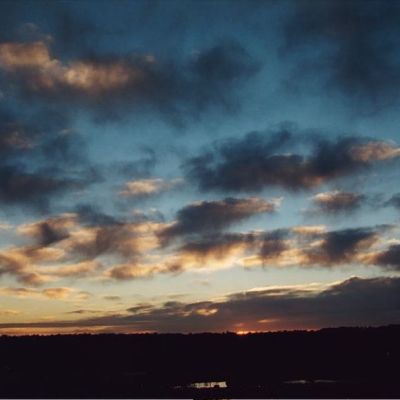
Cloud type: Altostratus (As)